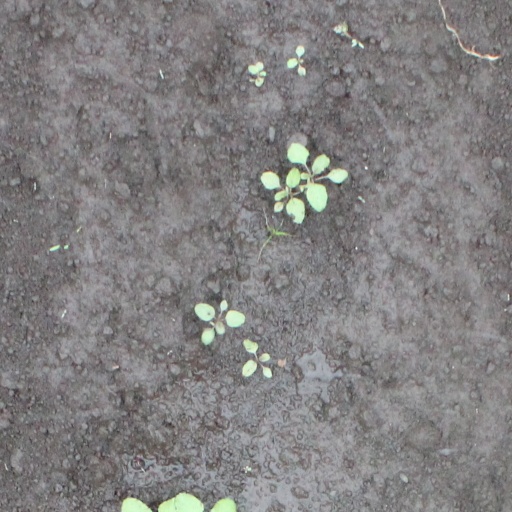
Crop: soybean